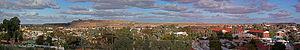
Broken Hill est une ville australienne de l'ouest de la Nouvelle-Galles du Sud isolée dans l'Outback. Elle est située à plus de 1 160 km de Sydney, à la limite de l'Australie-Méridionale et d'ailleurs, à la différence du reste de l’État, elle vit sur l'heure de l'Australie méridionale. Elle compte 20 139 habitants.